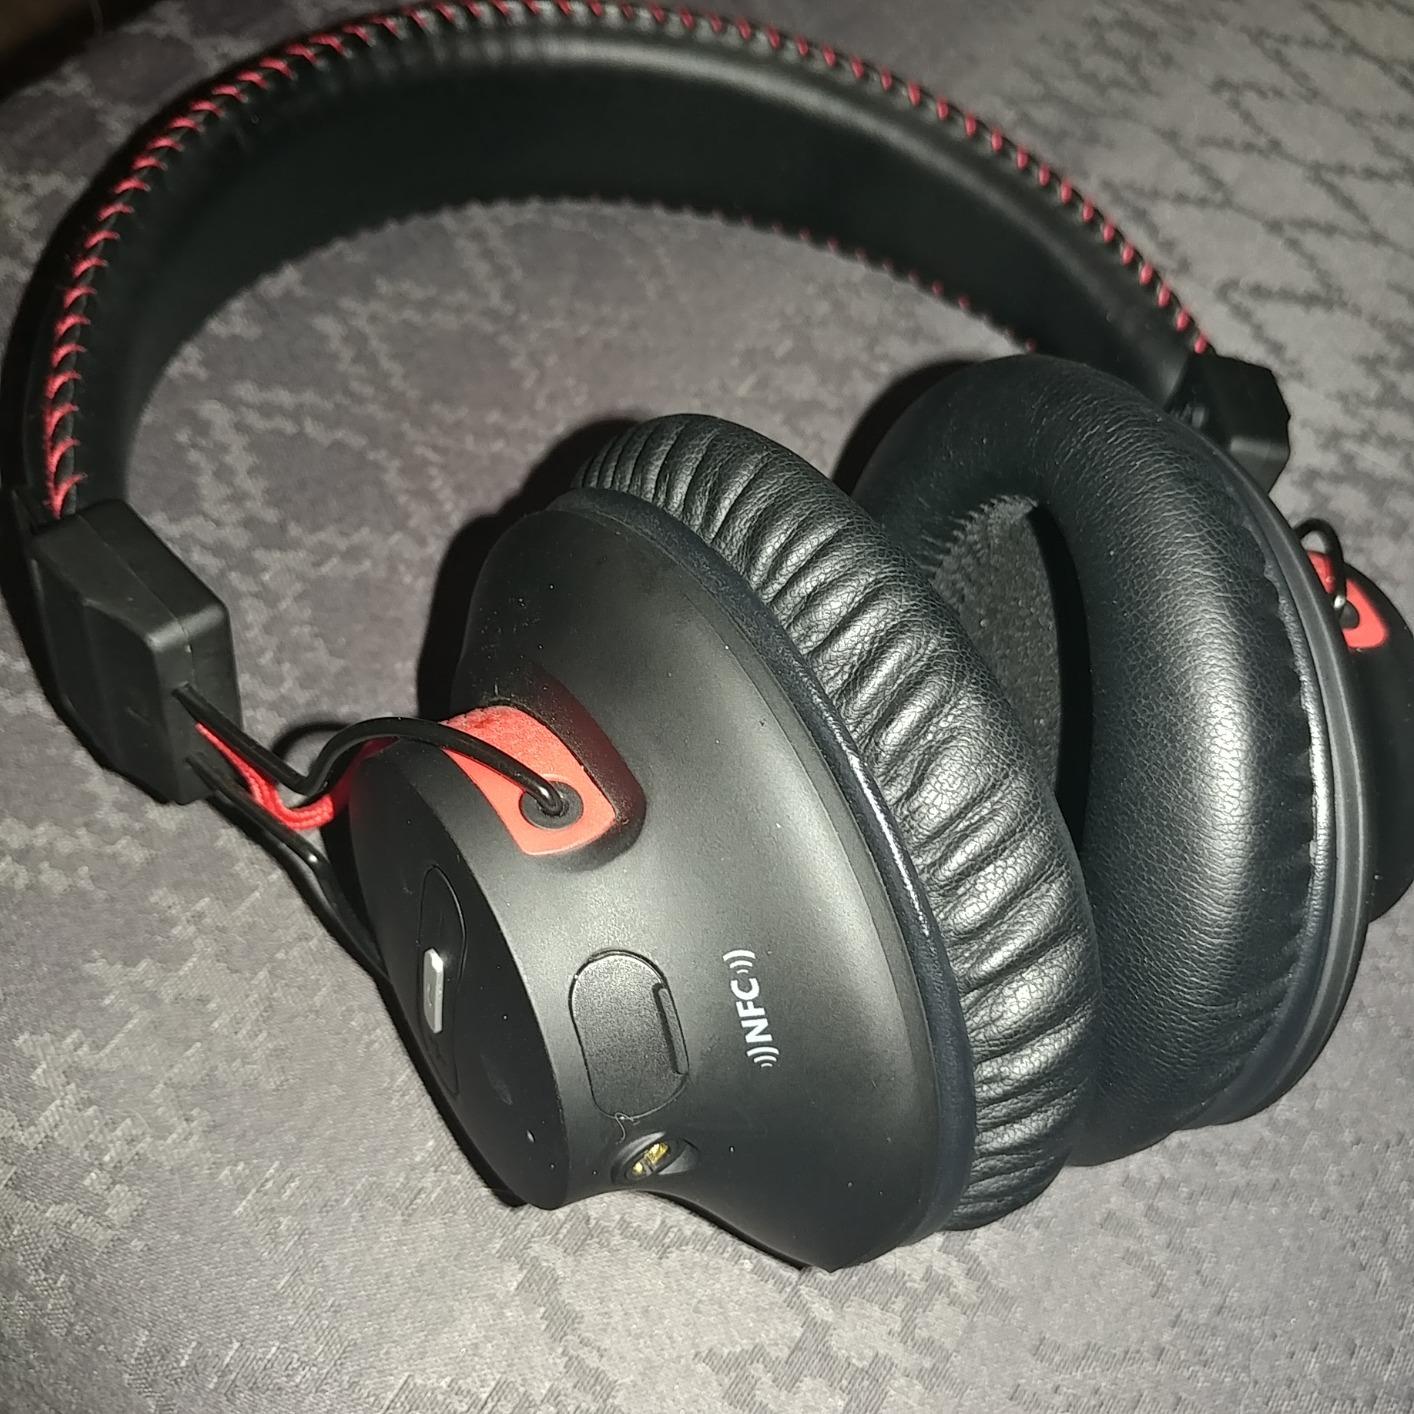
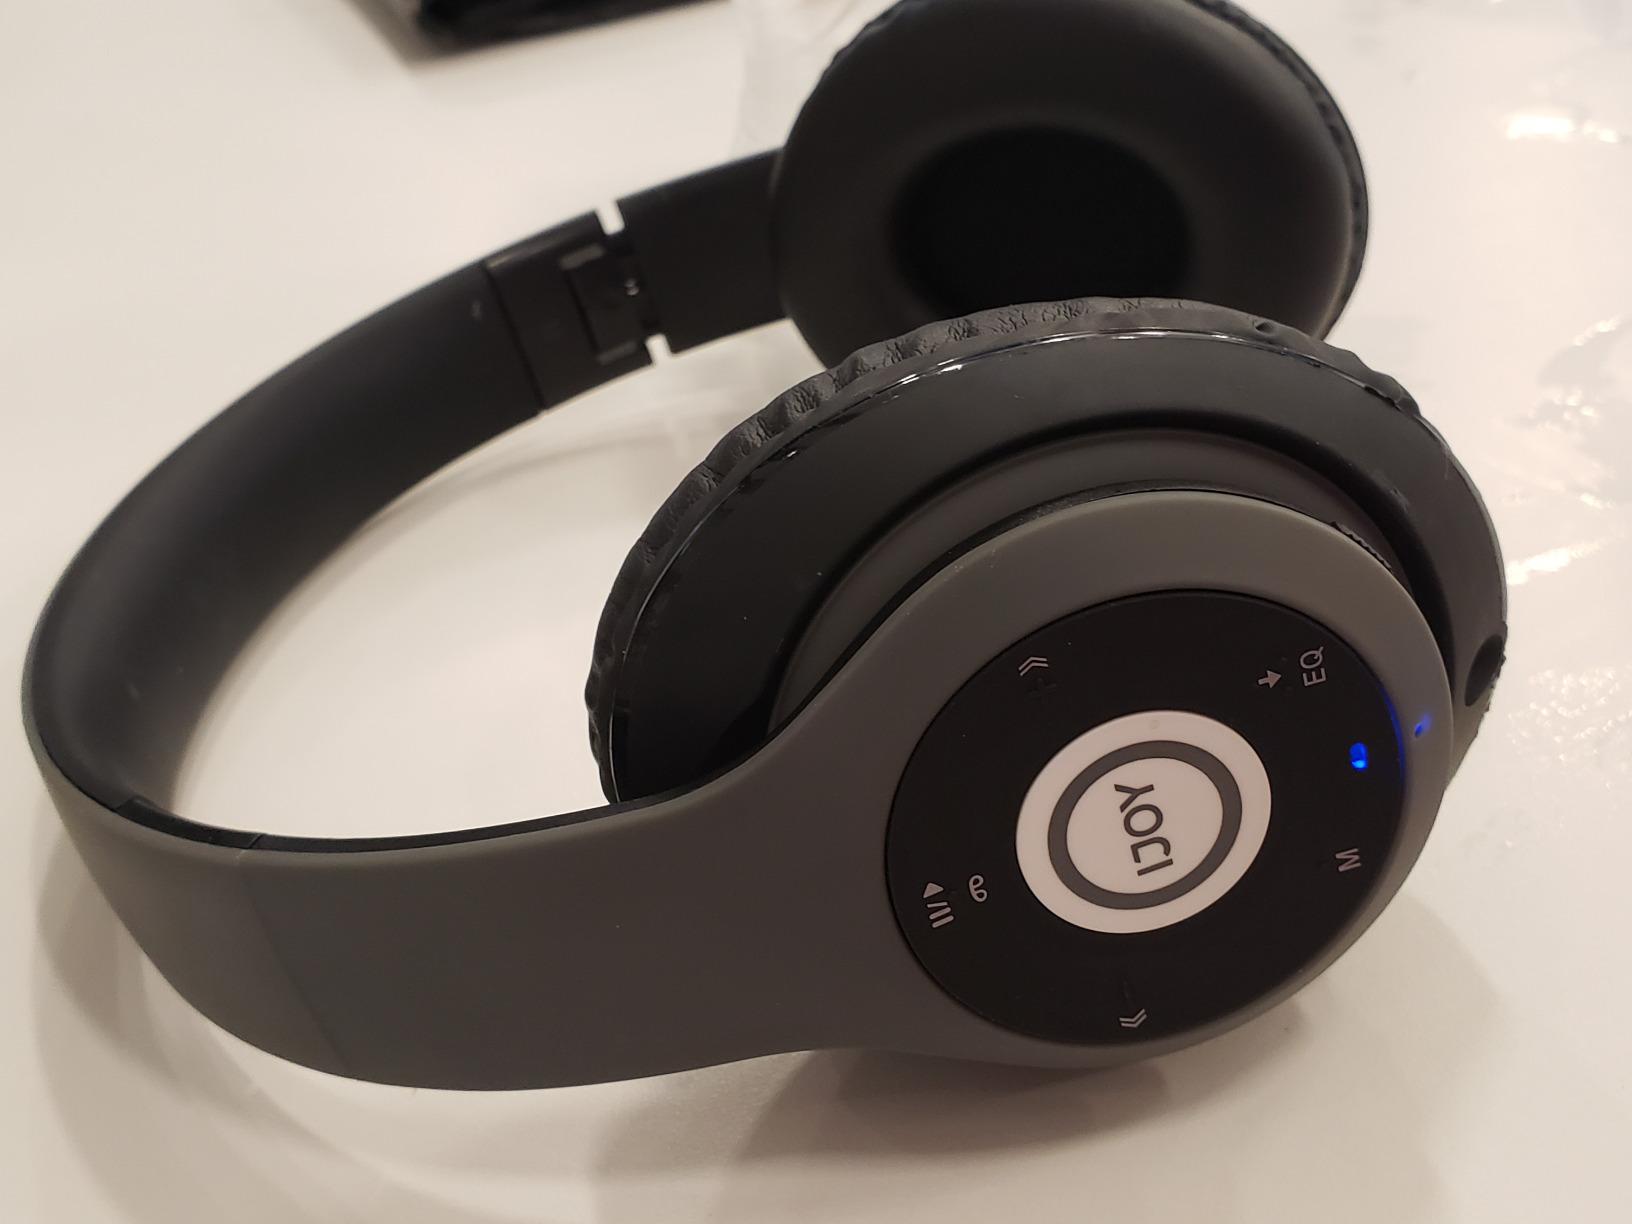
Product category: headphones
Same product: no